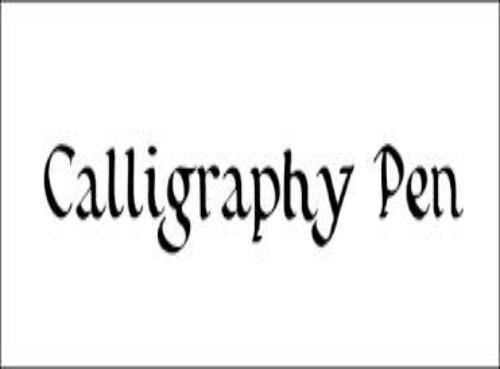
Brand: calligraphy pen
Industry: Necessities